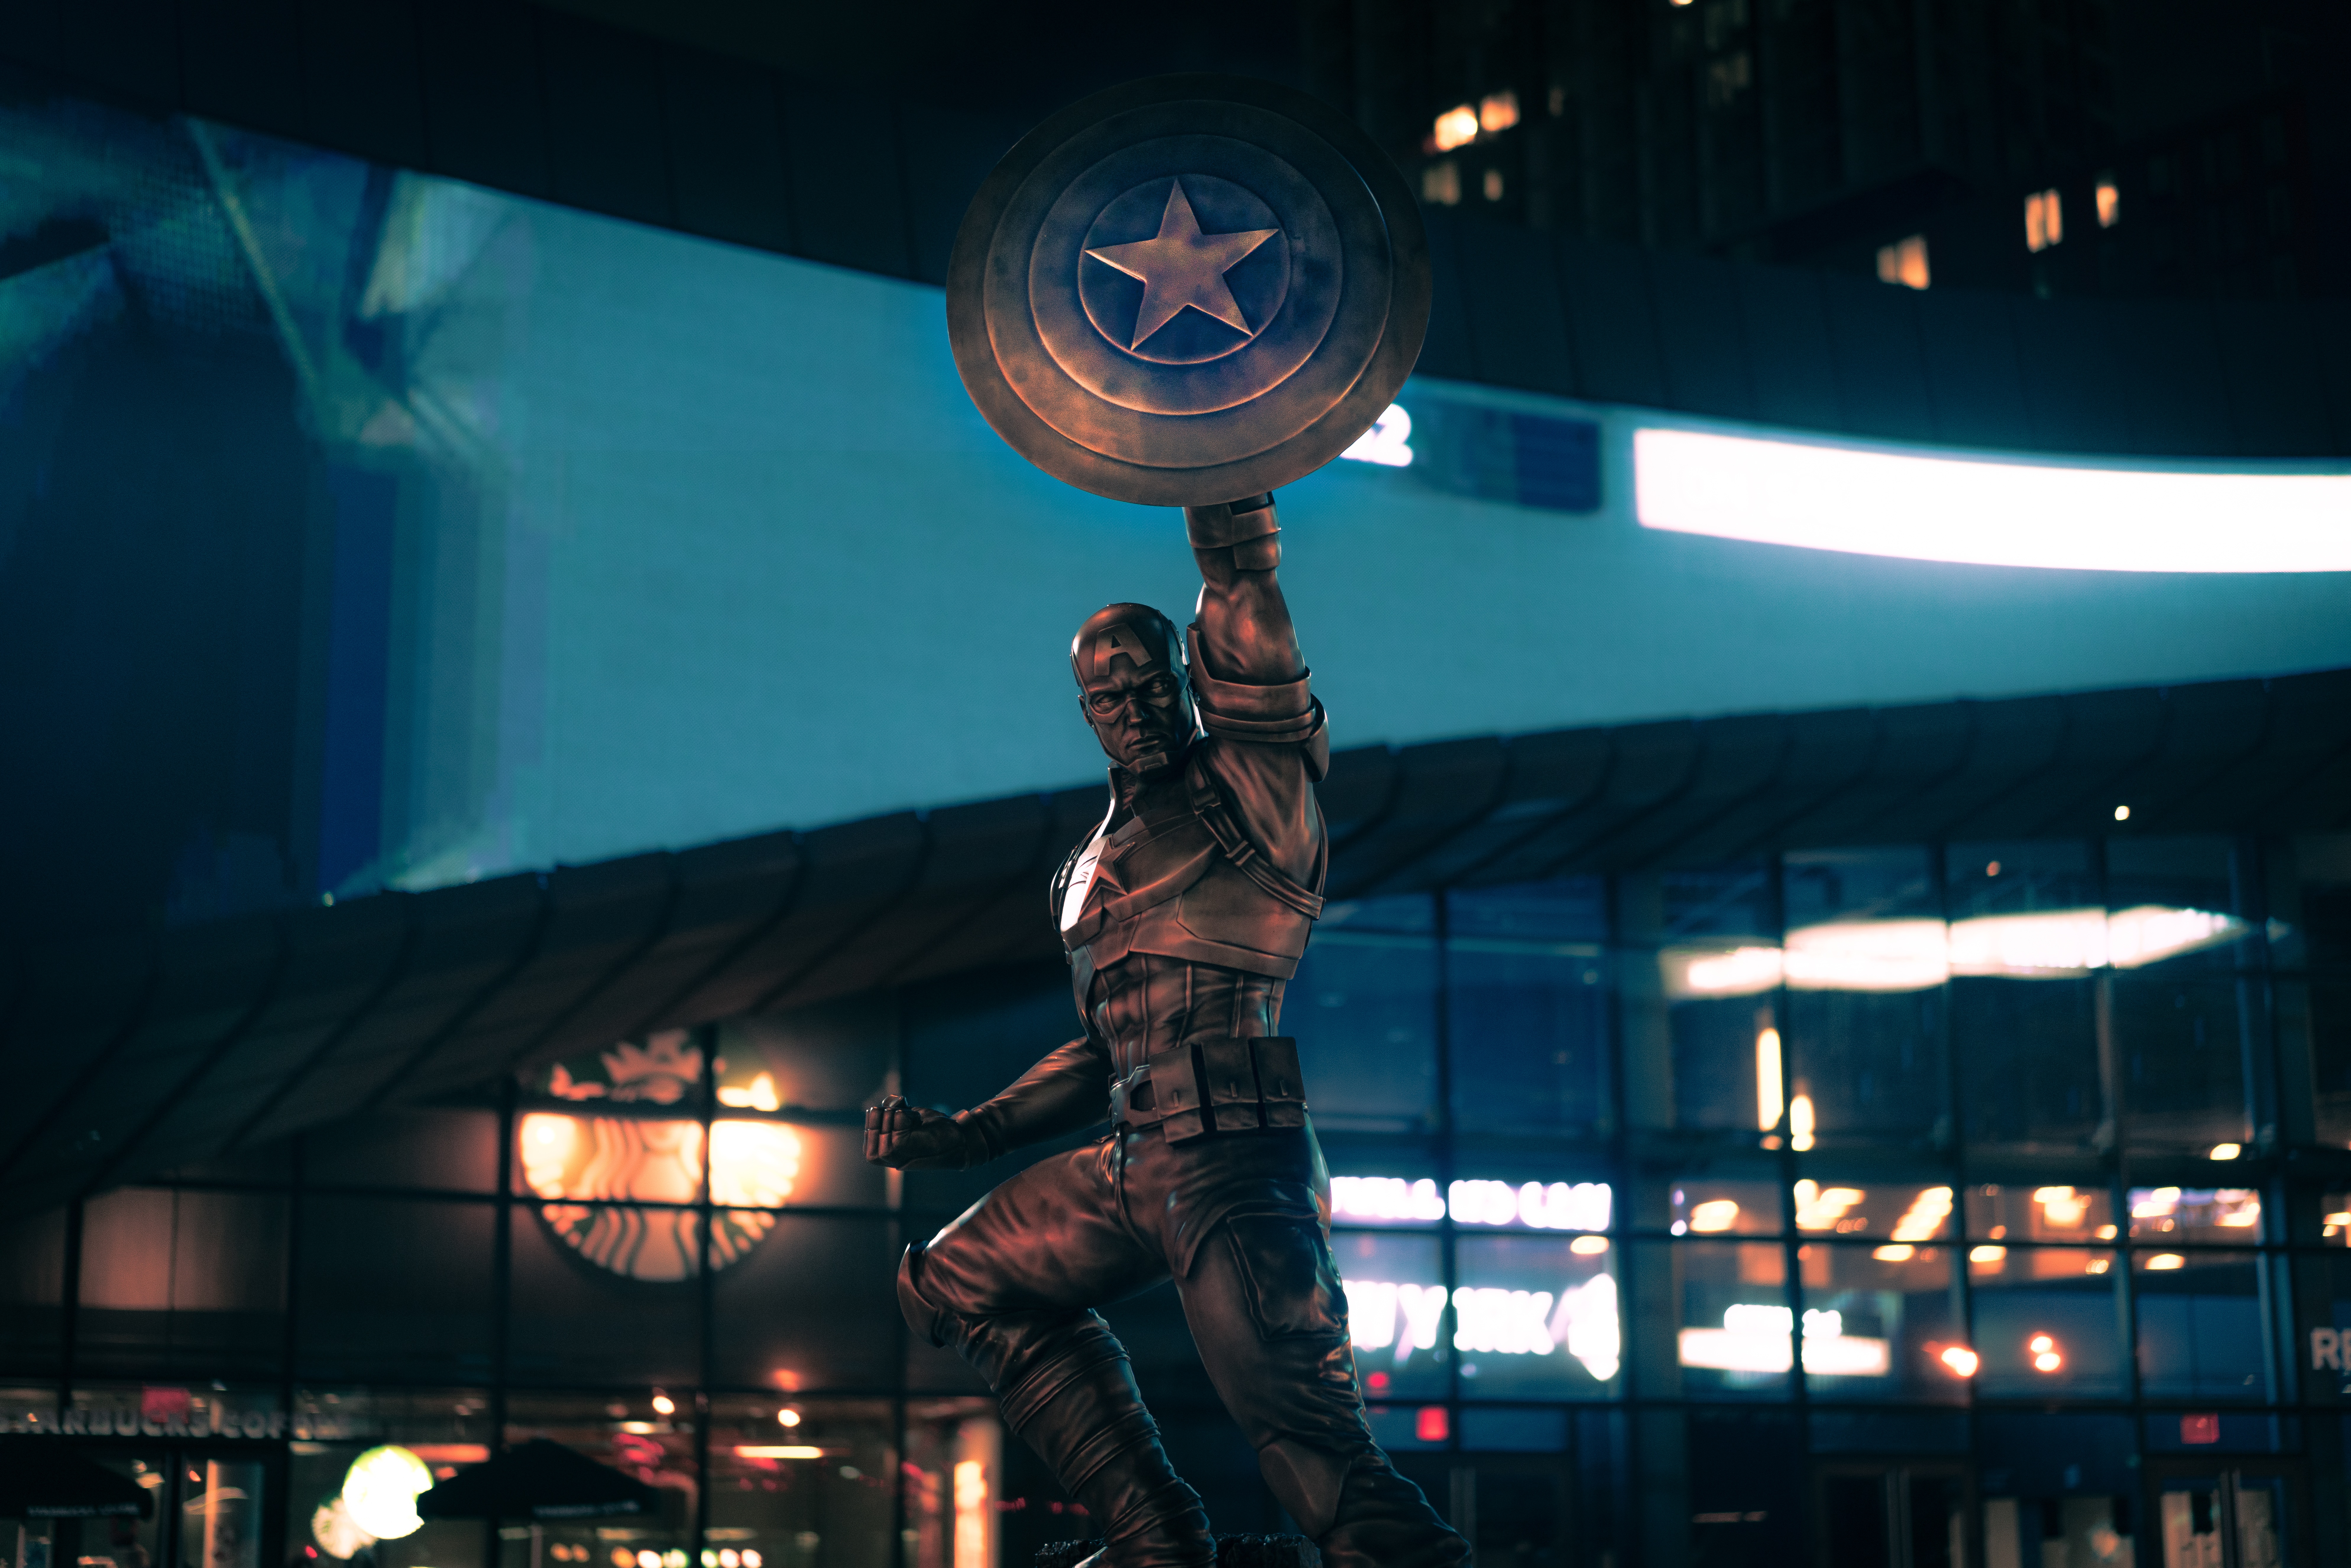
light, night, darkness, stage, performance, screenshot